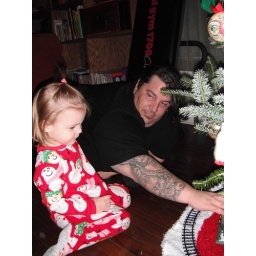
she loved evan's train under his christmas tree